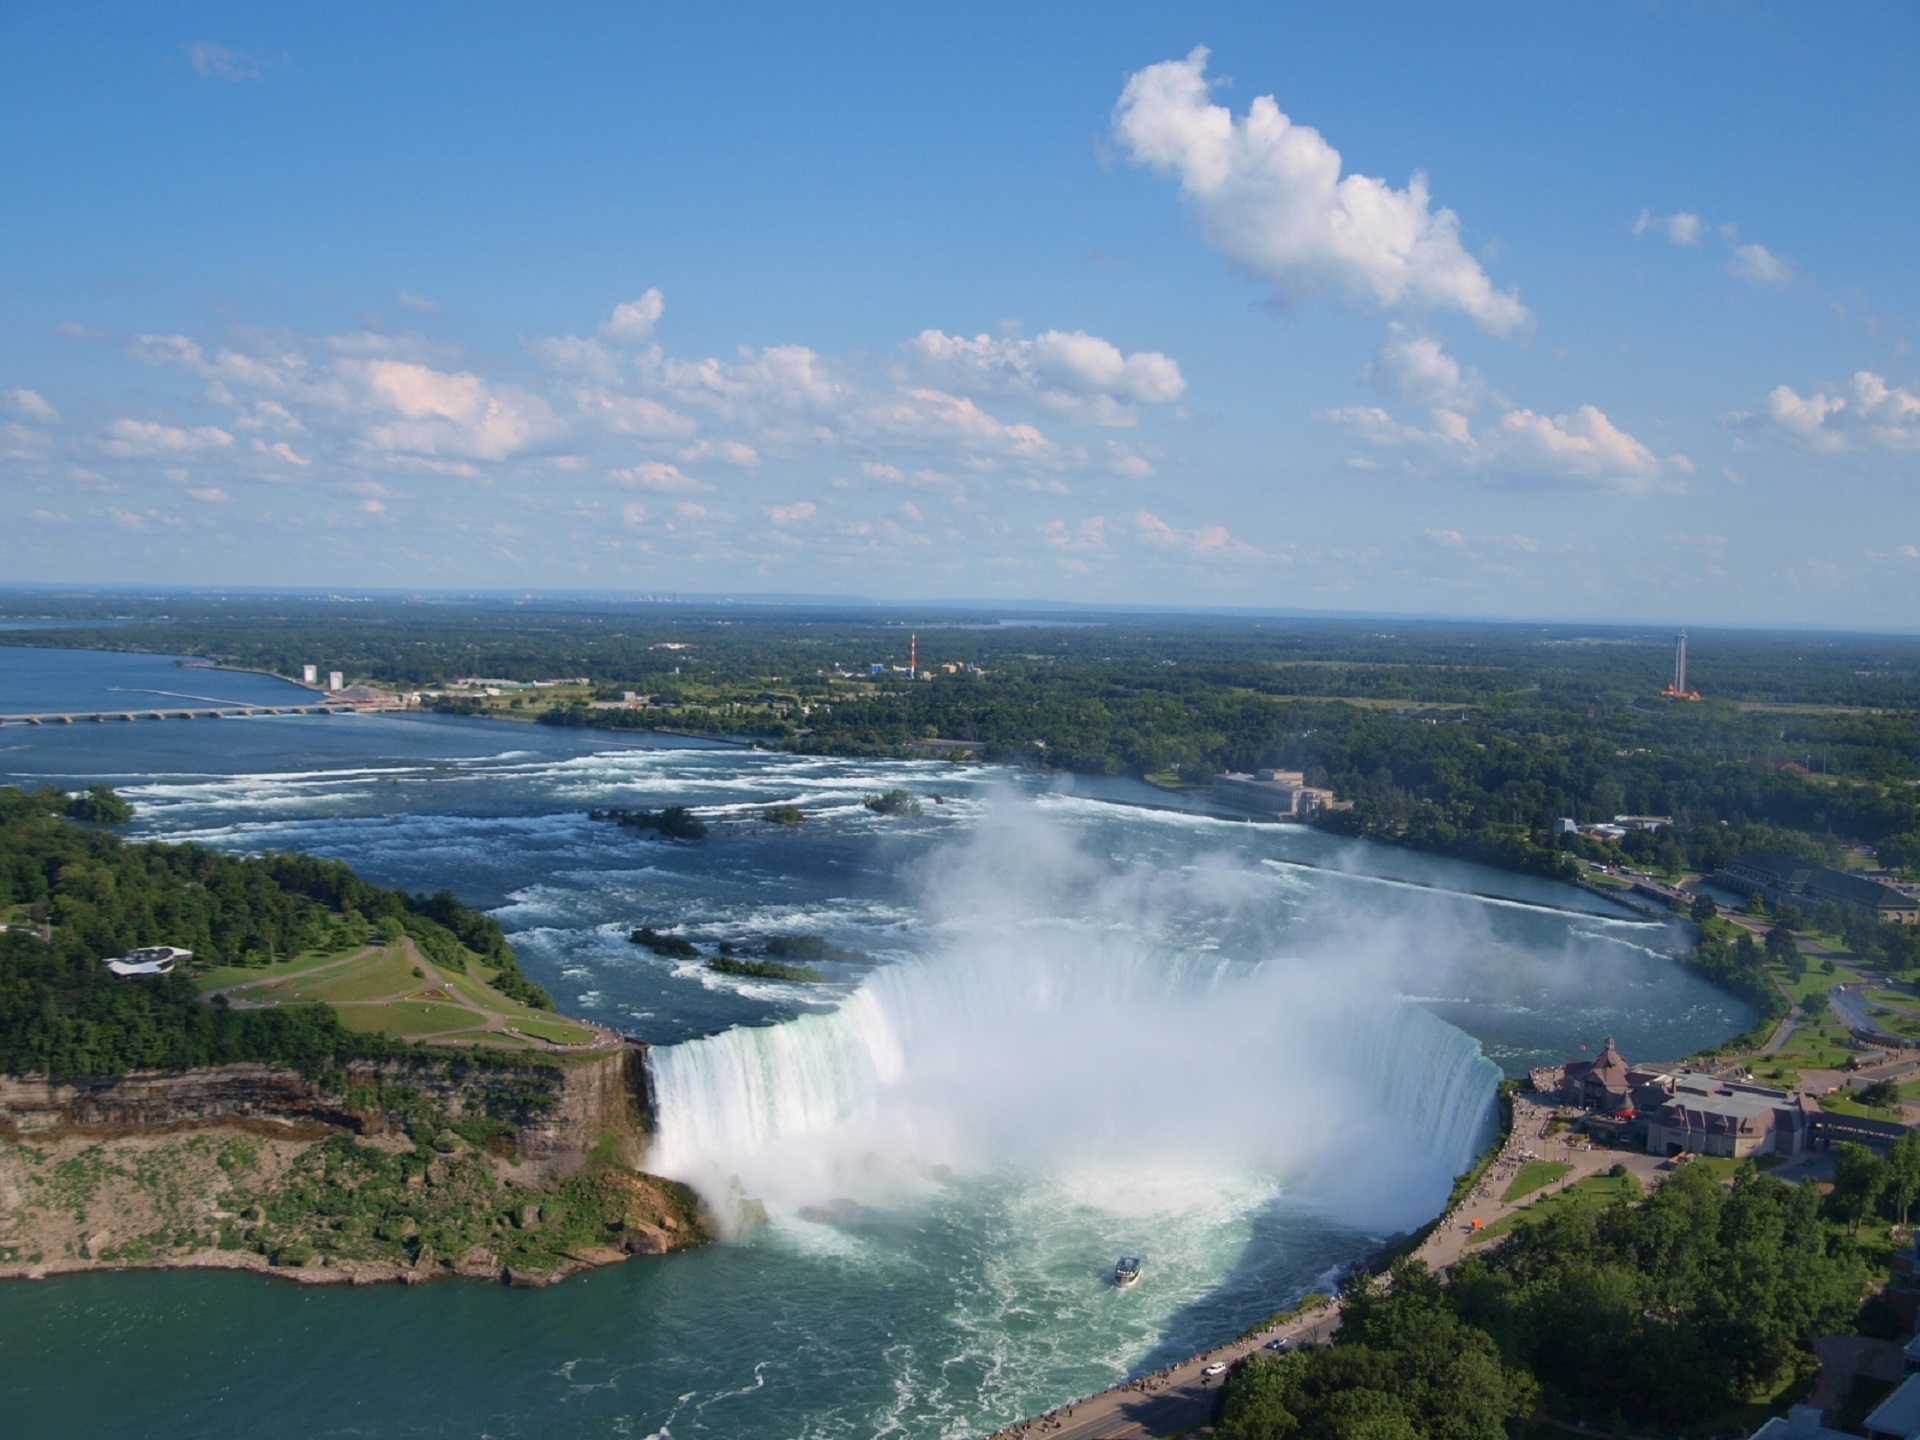
landscape, sea, coast, water, nature, waterfall, river, tourist, scenic, natural, bay, landmark, reservoir, terrain, body of water, canada, famous, niagara, aerial photography, horseshoe falls